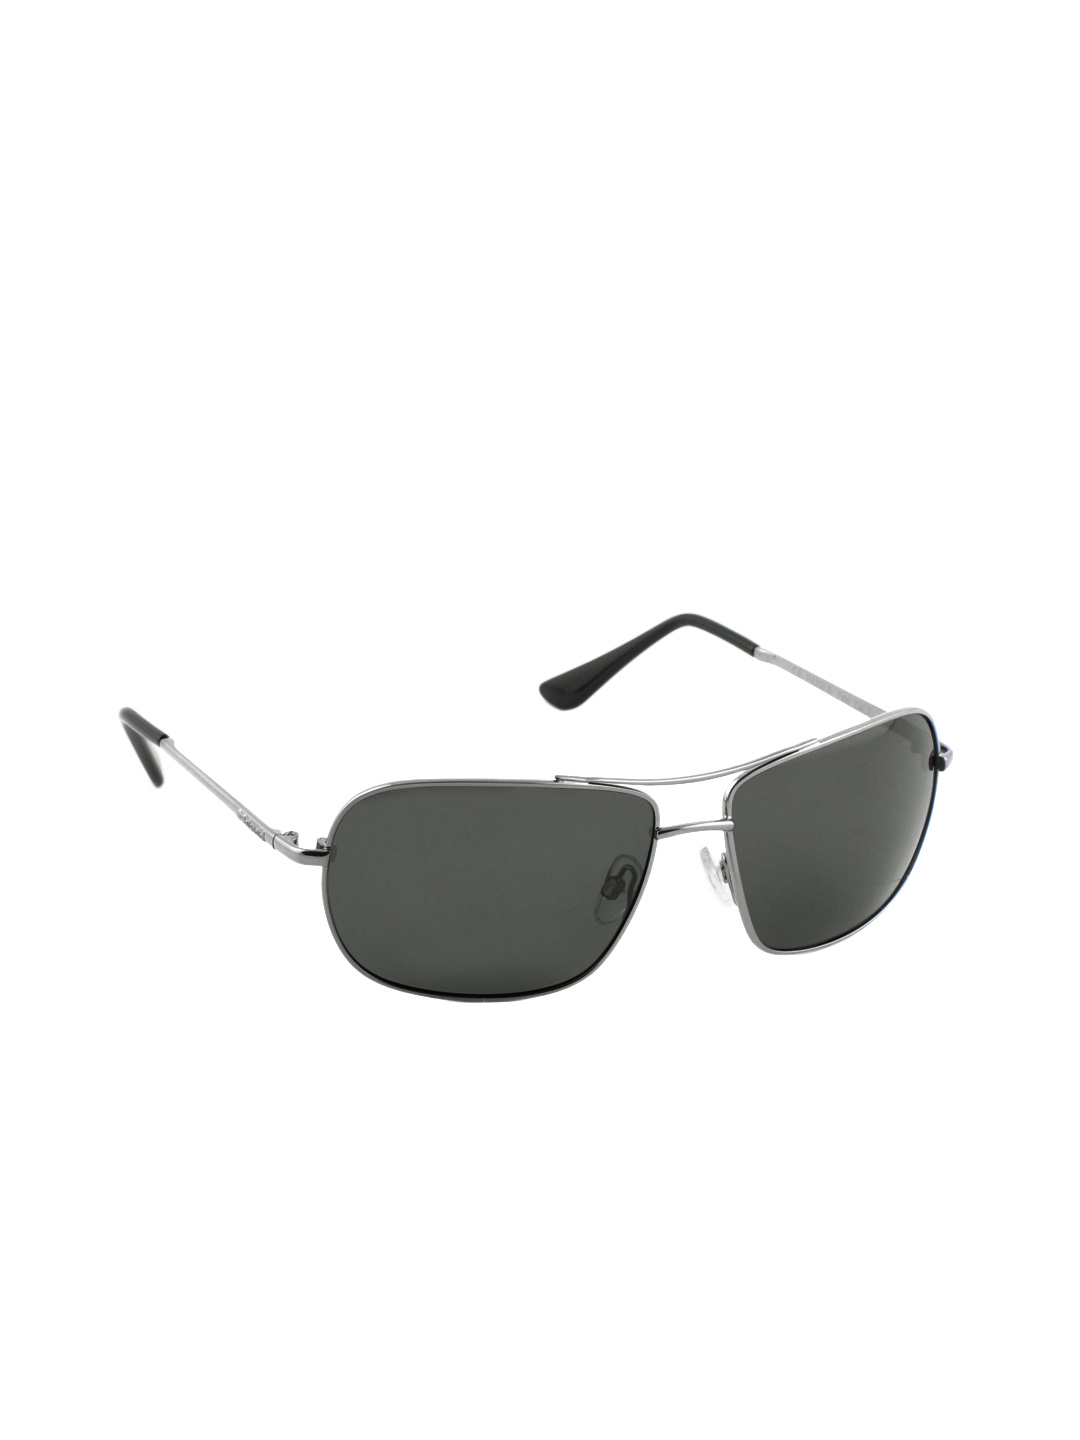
Polaroid Unisex Sunglasses
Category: Accessories / Eyewear / Sunglasses
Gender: Unisex
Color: Grey
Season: Winter 2016
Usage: Casual